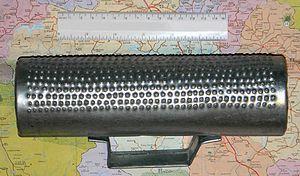
Le güiro est un instrument de musique de la famille des idiophones, fréquent à Cuba et Porto Rico, constitué d'un racloir percé de trous dans lesquels on passe le pouce et le majeur pour le tenir.